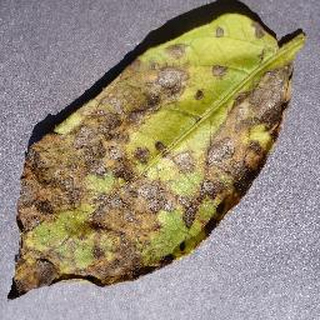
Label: potato_early_blight